Nishi-Tsuruga Station

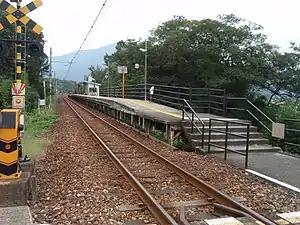
Nishi-Tsuruga Station

is a railway station in the city of Tsuruga, Fukui Prefecture, Japan, operated by West Japan Railway Company (JR West).